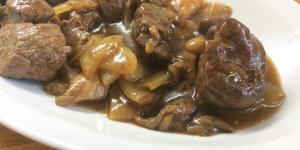
ternera con setas estilo chino